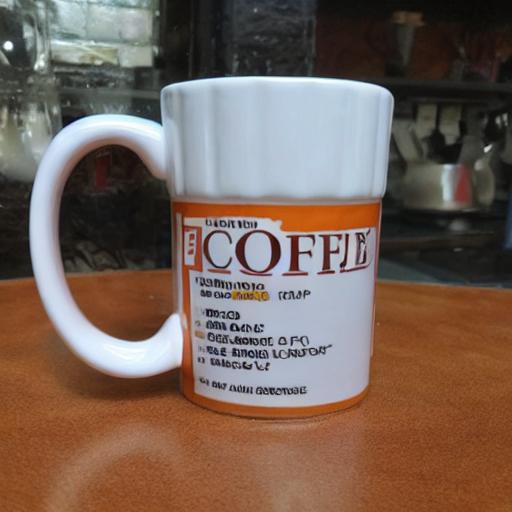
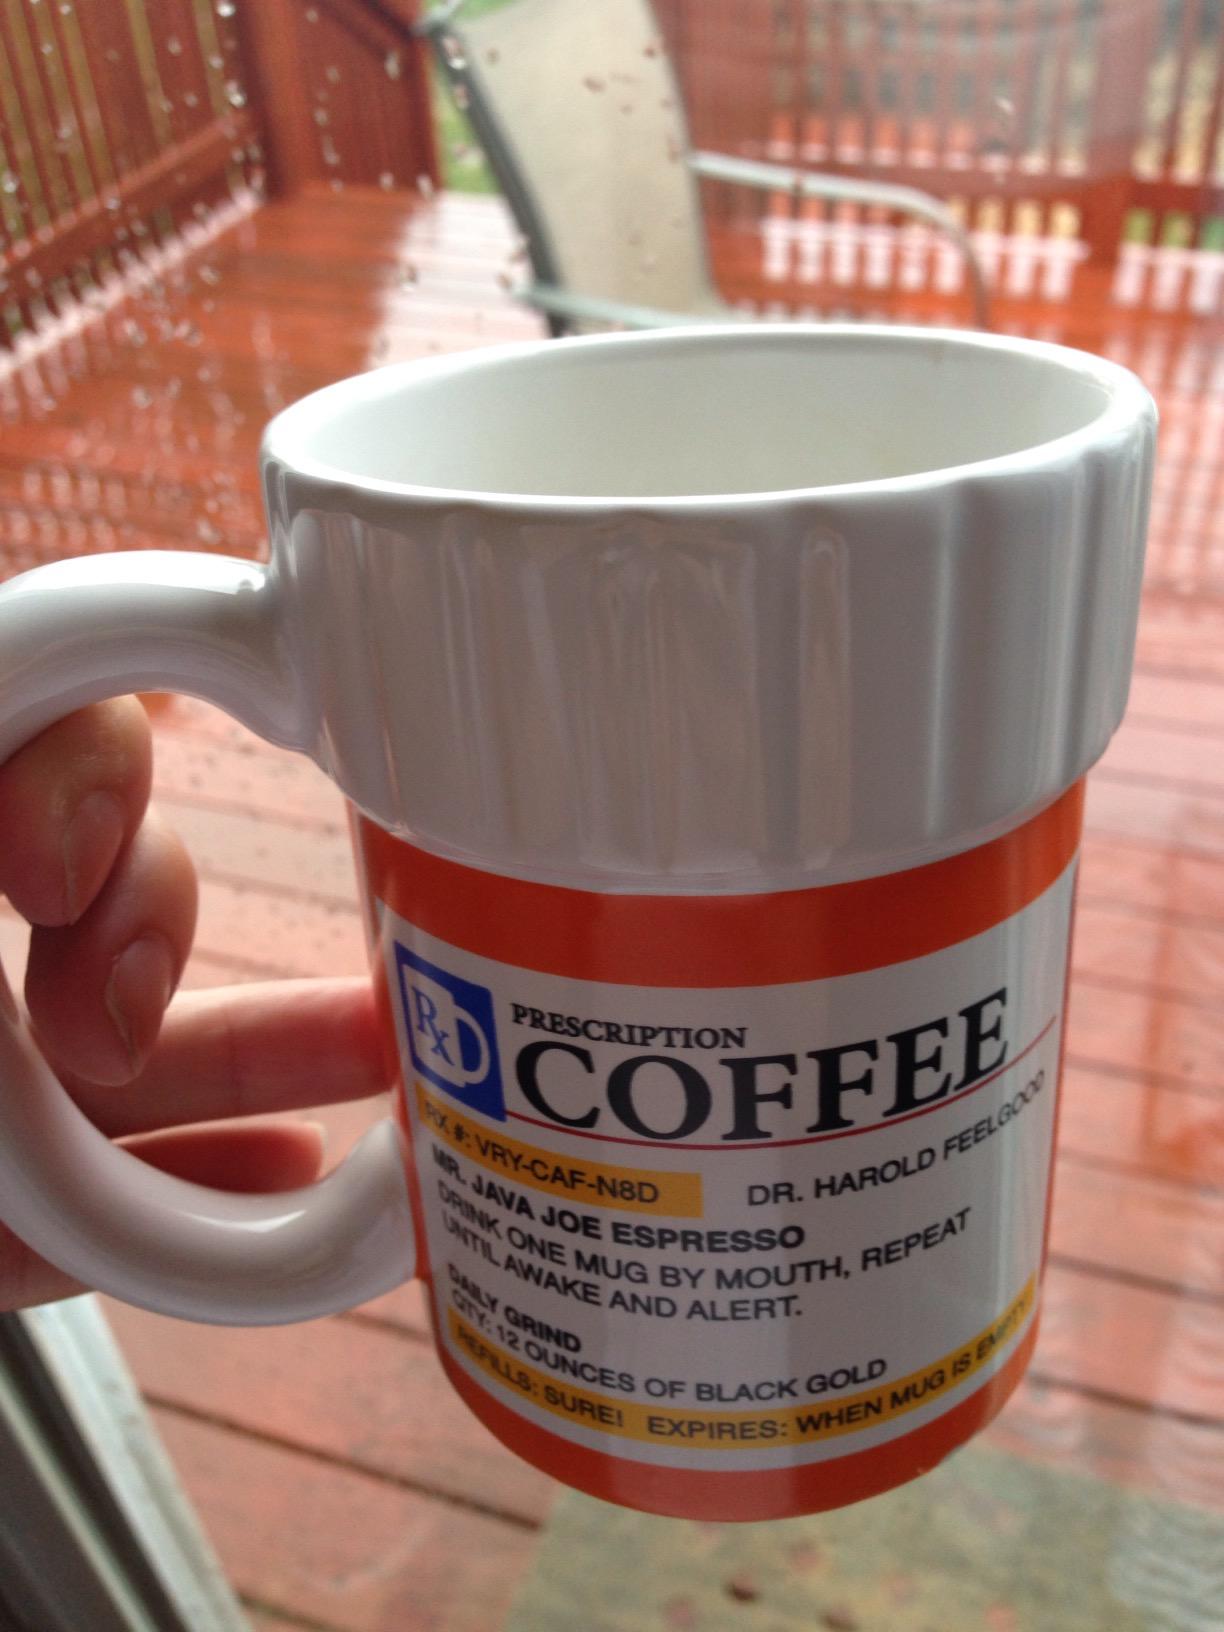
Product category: items_mug
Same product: no